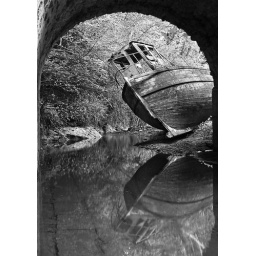
Stranded boat under Enniskerry Bridge. My dog found this location, I was so pleased with him.